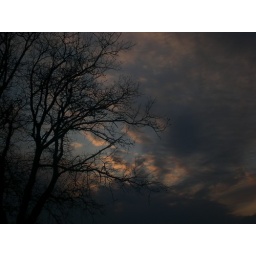
Bare tree under unbelievable sky